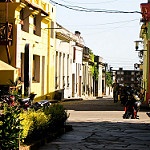
Scene: Outdoor